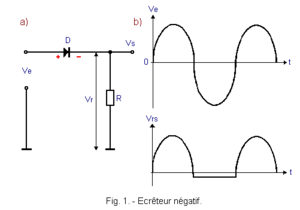
Ecreteur_negatif